List of birds of Ontario

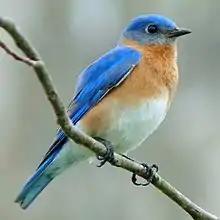
Eastern bluebird

The mimids are a family of passerine birds that includes thrashers, mockingbirds, tremblers, and the New World catbirds. These birds are notable for their vocalization, especially their remarkable ability to mimic a wide variety of birds and other sounds heard outdoors. The species tend towards dull greys and browns in their appearance.